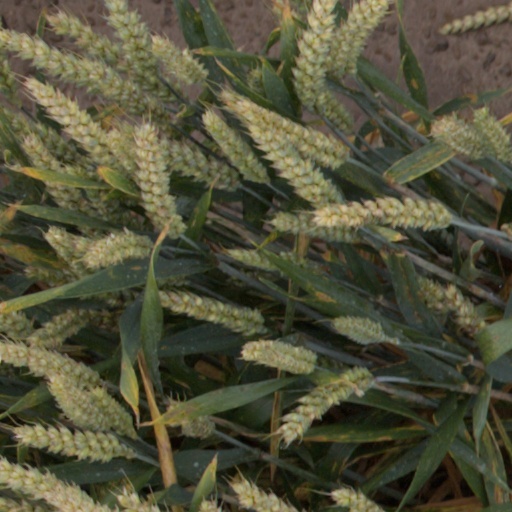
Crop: wheat